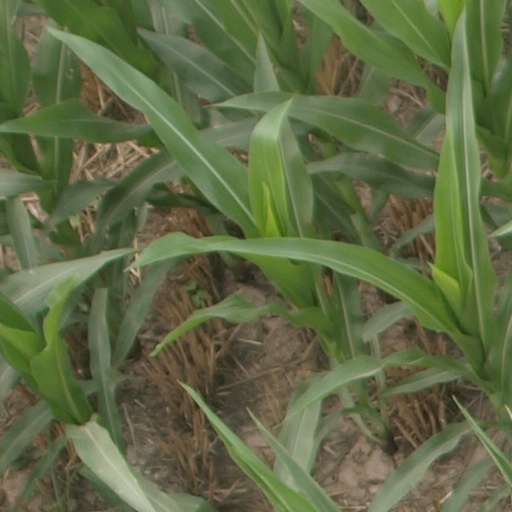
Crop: maize; corn